Gian Piero Gasperini

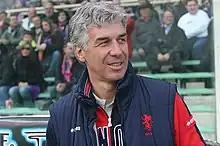
Gasperini with Genoa in 2008

From 2006 he was head coach of ambitious club Genoa, and led his side to a promotion to Serie A in his first season with the "rossoblu". In the 2008–09 season, Gasperini led Genoa to fifth place of Serie A, the highest placement for the team in 19 years, thus securing a UEFA Europa League spot, relaunching players like Diego Milito and Thiago Motta in a 3–4–3 formation and a particularly spectacular football style that was praised throughout Italy, so much so that José Mourinho, manager of Serie A champions Inter Milan, stated Gasperini was the coach who put him in greatest difficulty. However, a poor start in the 2010–11 season, with 11 points in 10 games despite popular signings such as Luca Toni, Rafinha, Miguel Veloso and Kakha Kaladze, caused Gasperini's dismissal from his coaching post on 8 November.